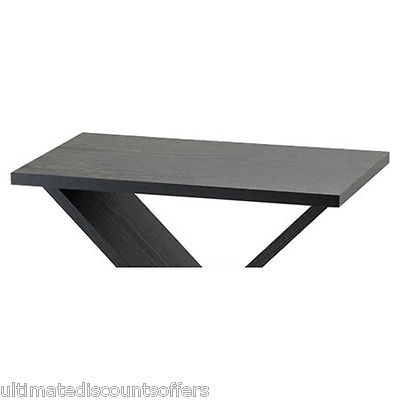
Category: table